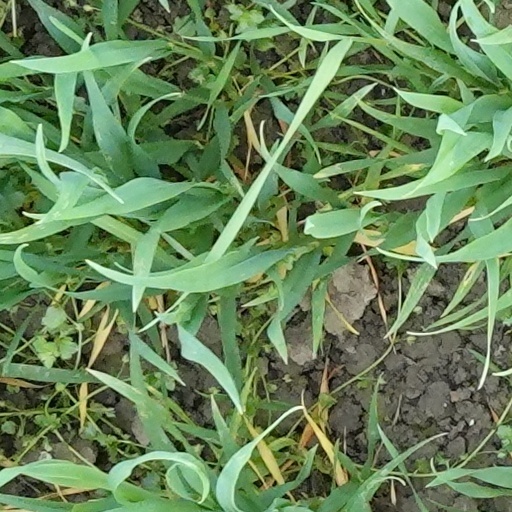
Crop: wheat